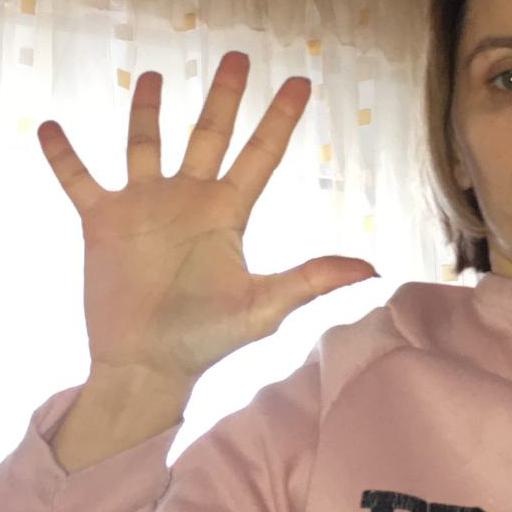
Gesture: palm